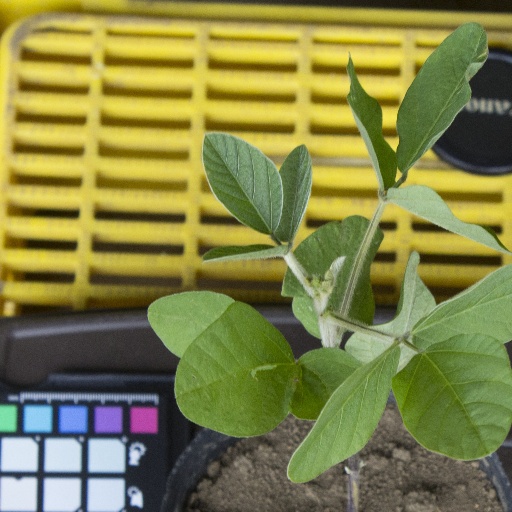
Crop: soybean